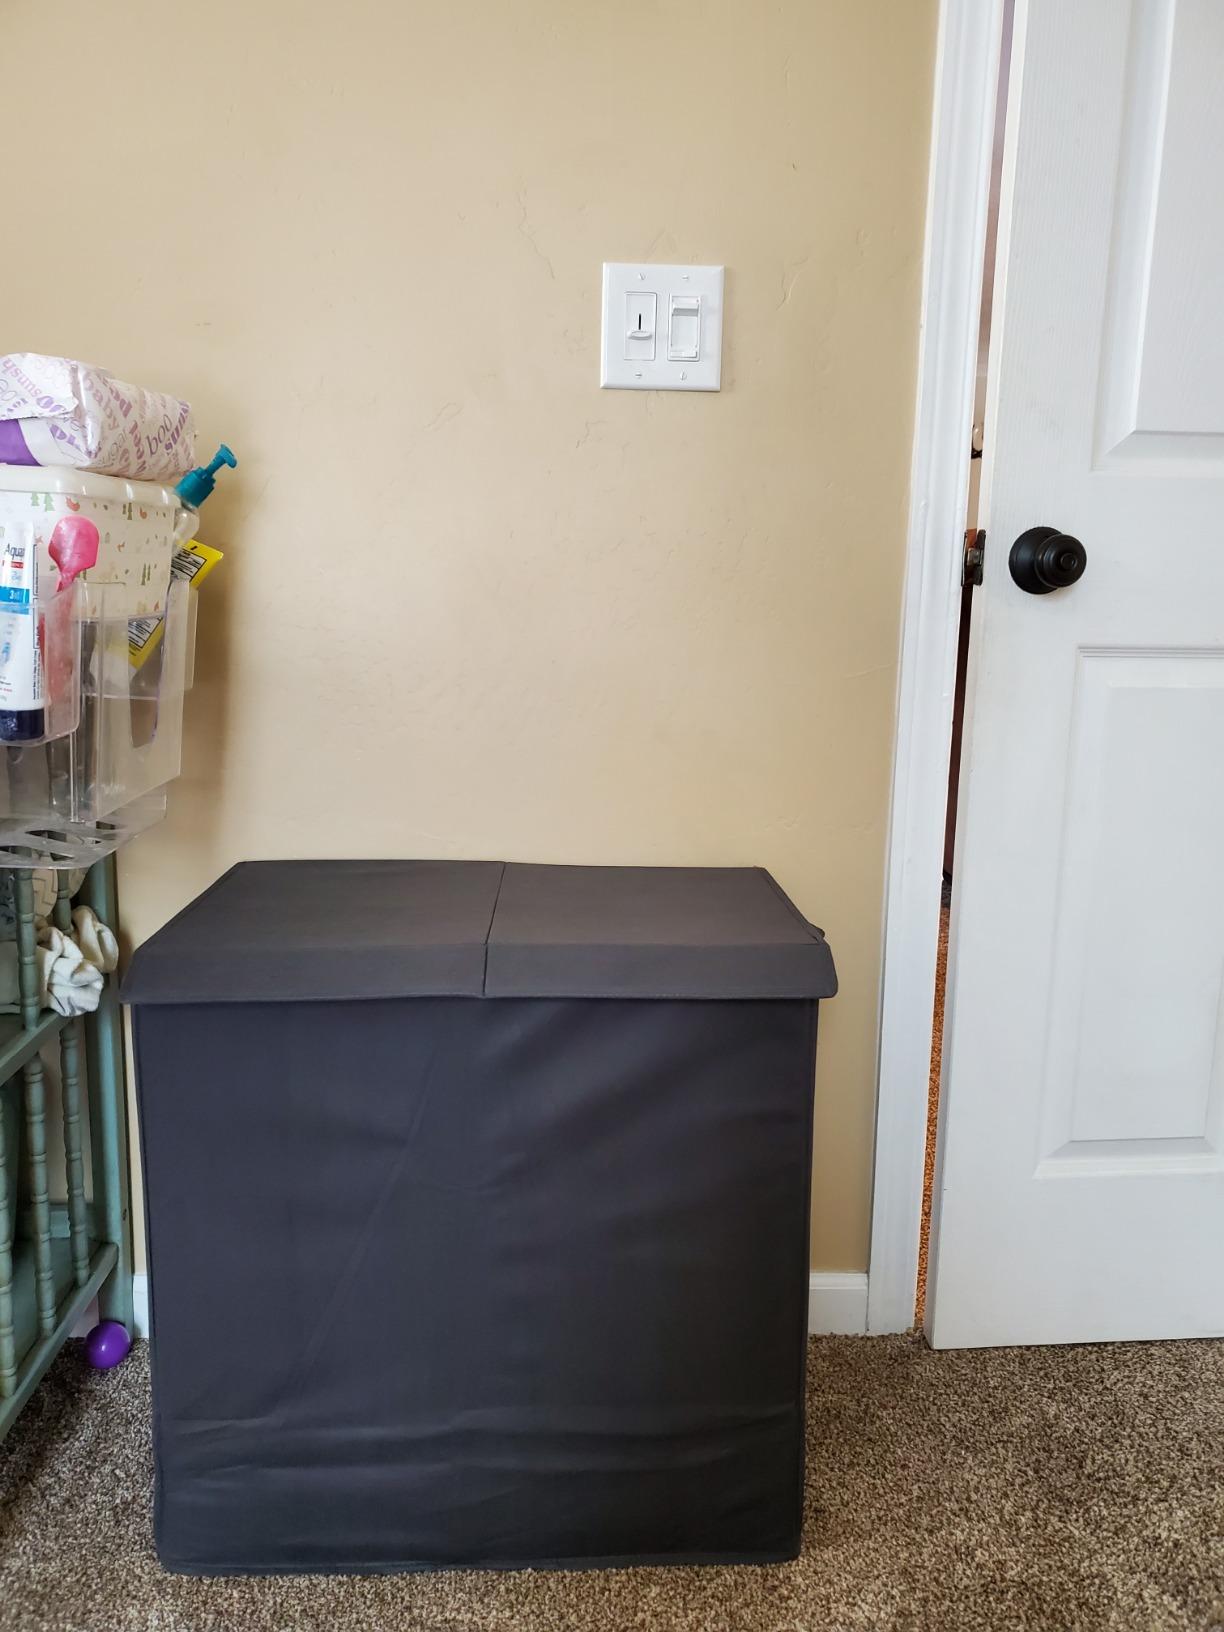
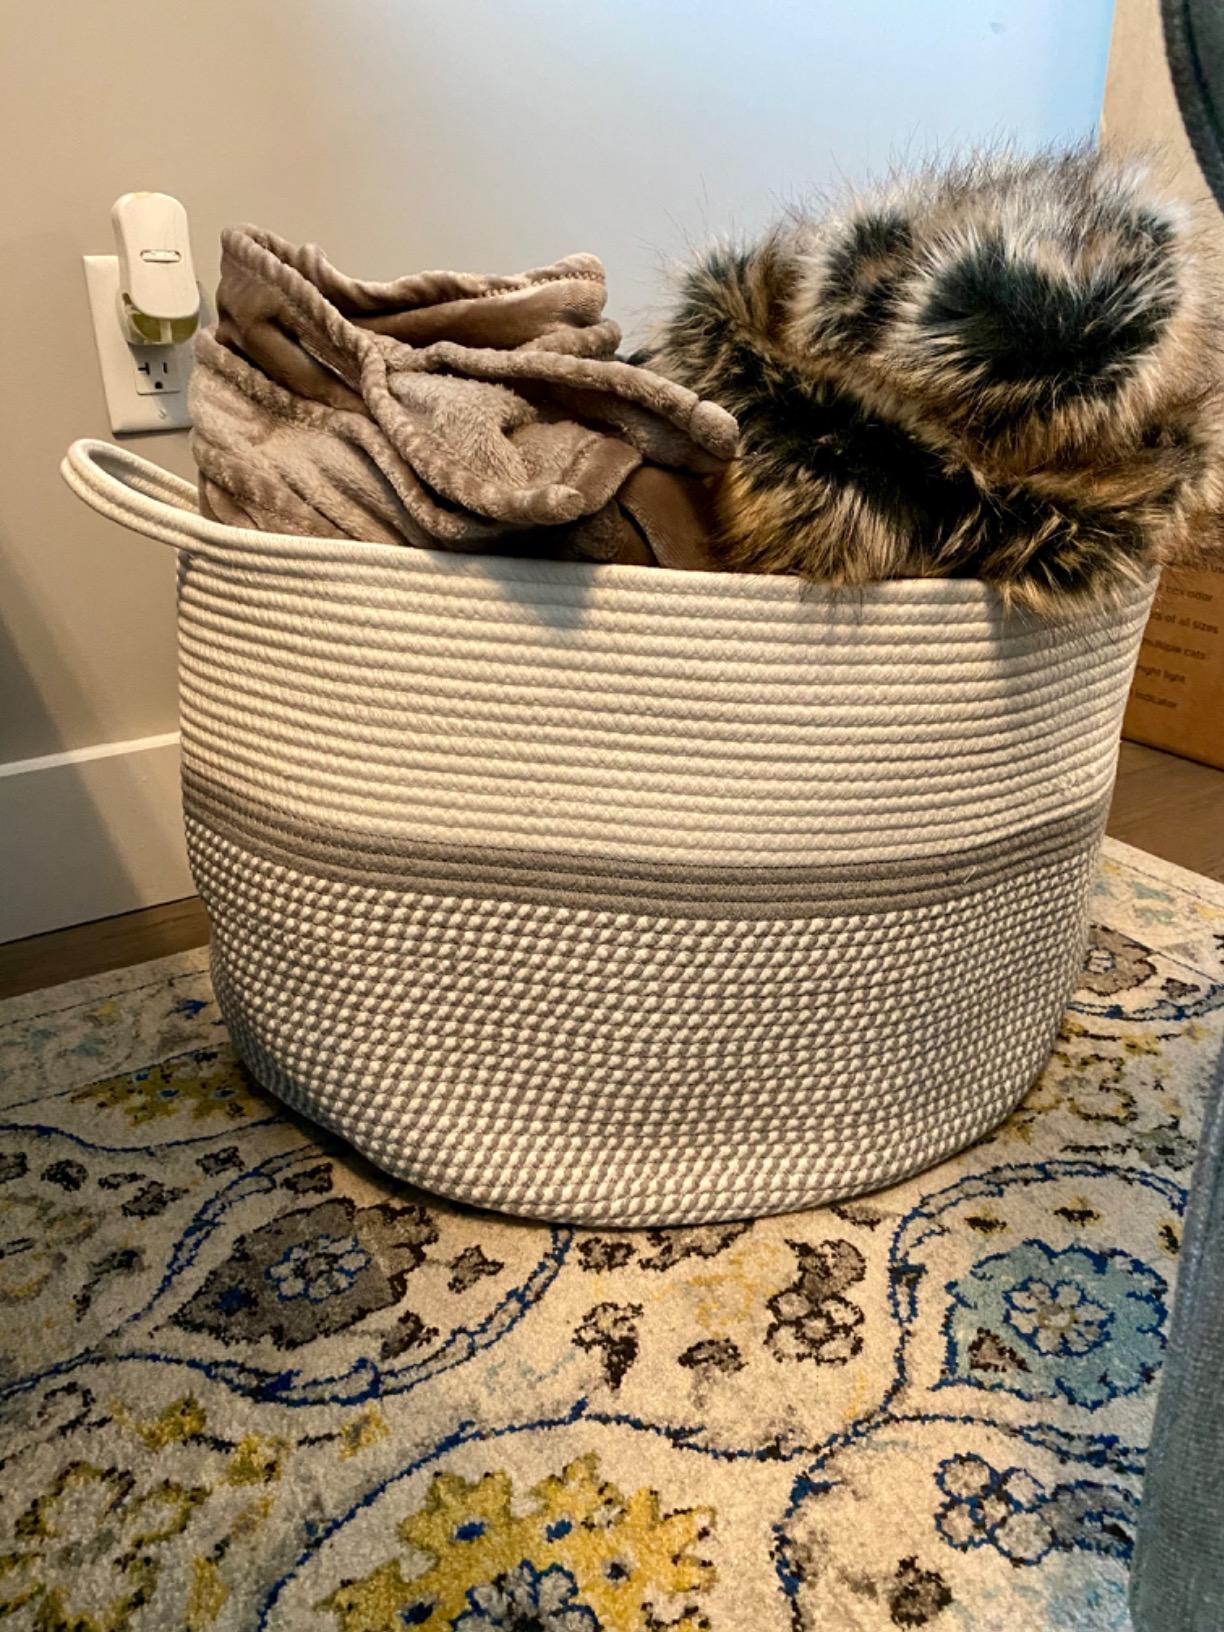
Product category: items_hamper
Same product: no